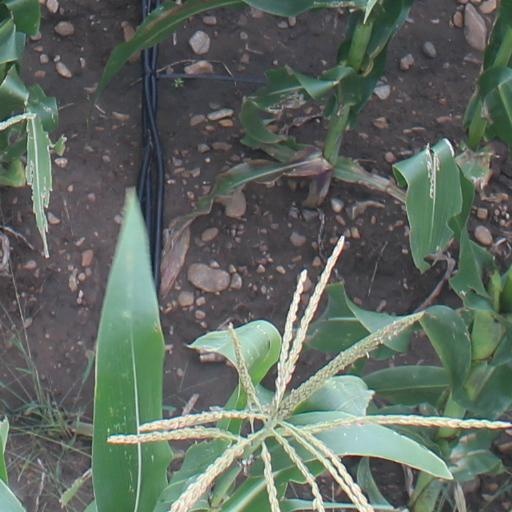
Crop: maize; corn